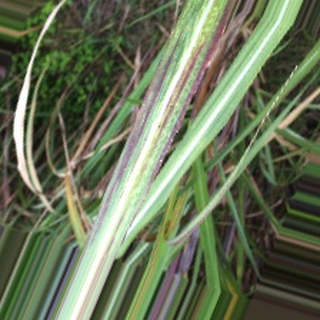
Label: sugarcane_bacterial_blight